Tacarigua

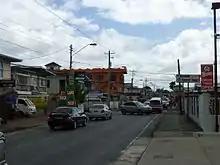
The Eastern Main Road in Tacarigua in 2014

Tacarigua (originally San Pablo de Tacarigua) is a town in the East–West Corridor of Trinidad and Tobago. It is located east of Tunapuna, north of Trincity and west of Arouca. It is on the banks of the Tacarigua River. The city is governed by the Tunapuna–Piarco Regional Corporation.